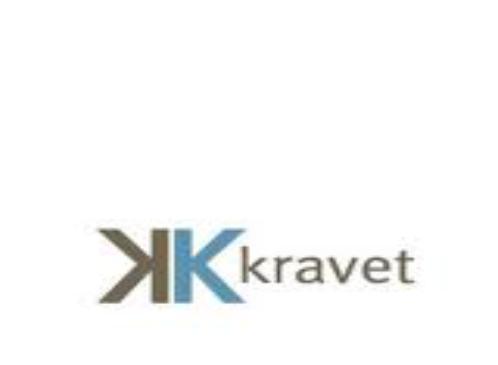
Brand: Kravet
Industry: Necessities